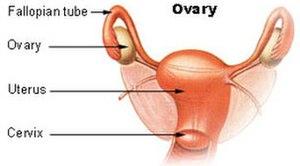
Chez les animaux l'ovogenèse, ou gamétogenèse femelle animale, est un processus biologique discontinu aboutissant à la formation d'un gamète femelle animal mature apte à donner par fécondation la cellule œuf. Chez les animaux ce gamète femelle se nomme l'ovocyte. L'ovocyte II chez l'Homme, dans sa forme la plus mature, est la plus grande cellule de l'organisme mesurant entre 110 et 120 µm. L'ovogenèse commence dans les ébauches embryonnaires des futures ovaires et se termine théoriquement peu après la fécondation avec expulsion du 2nd globule polaire.